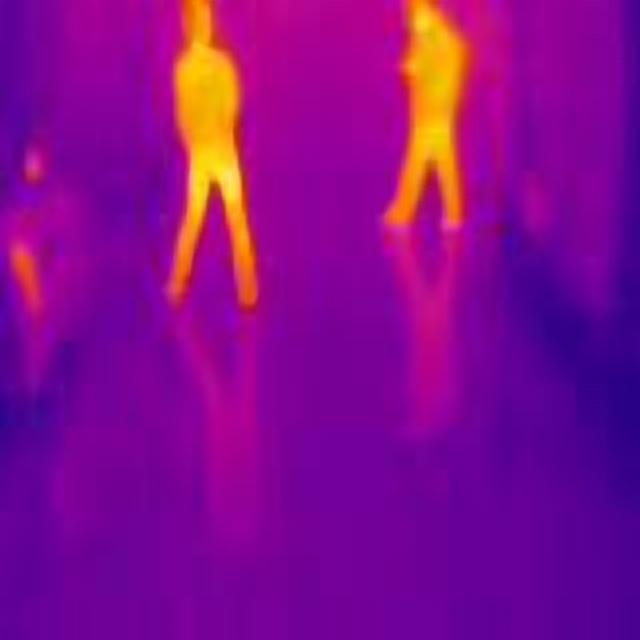
Detected objects:
label: person
label: person